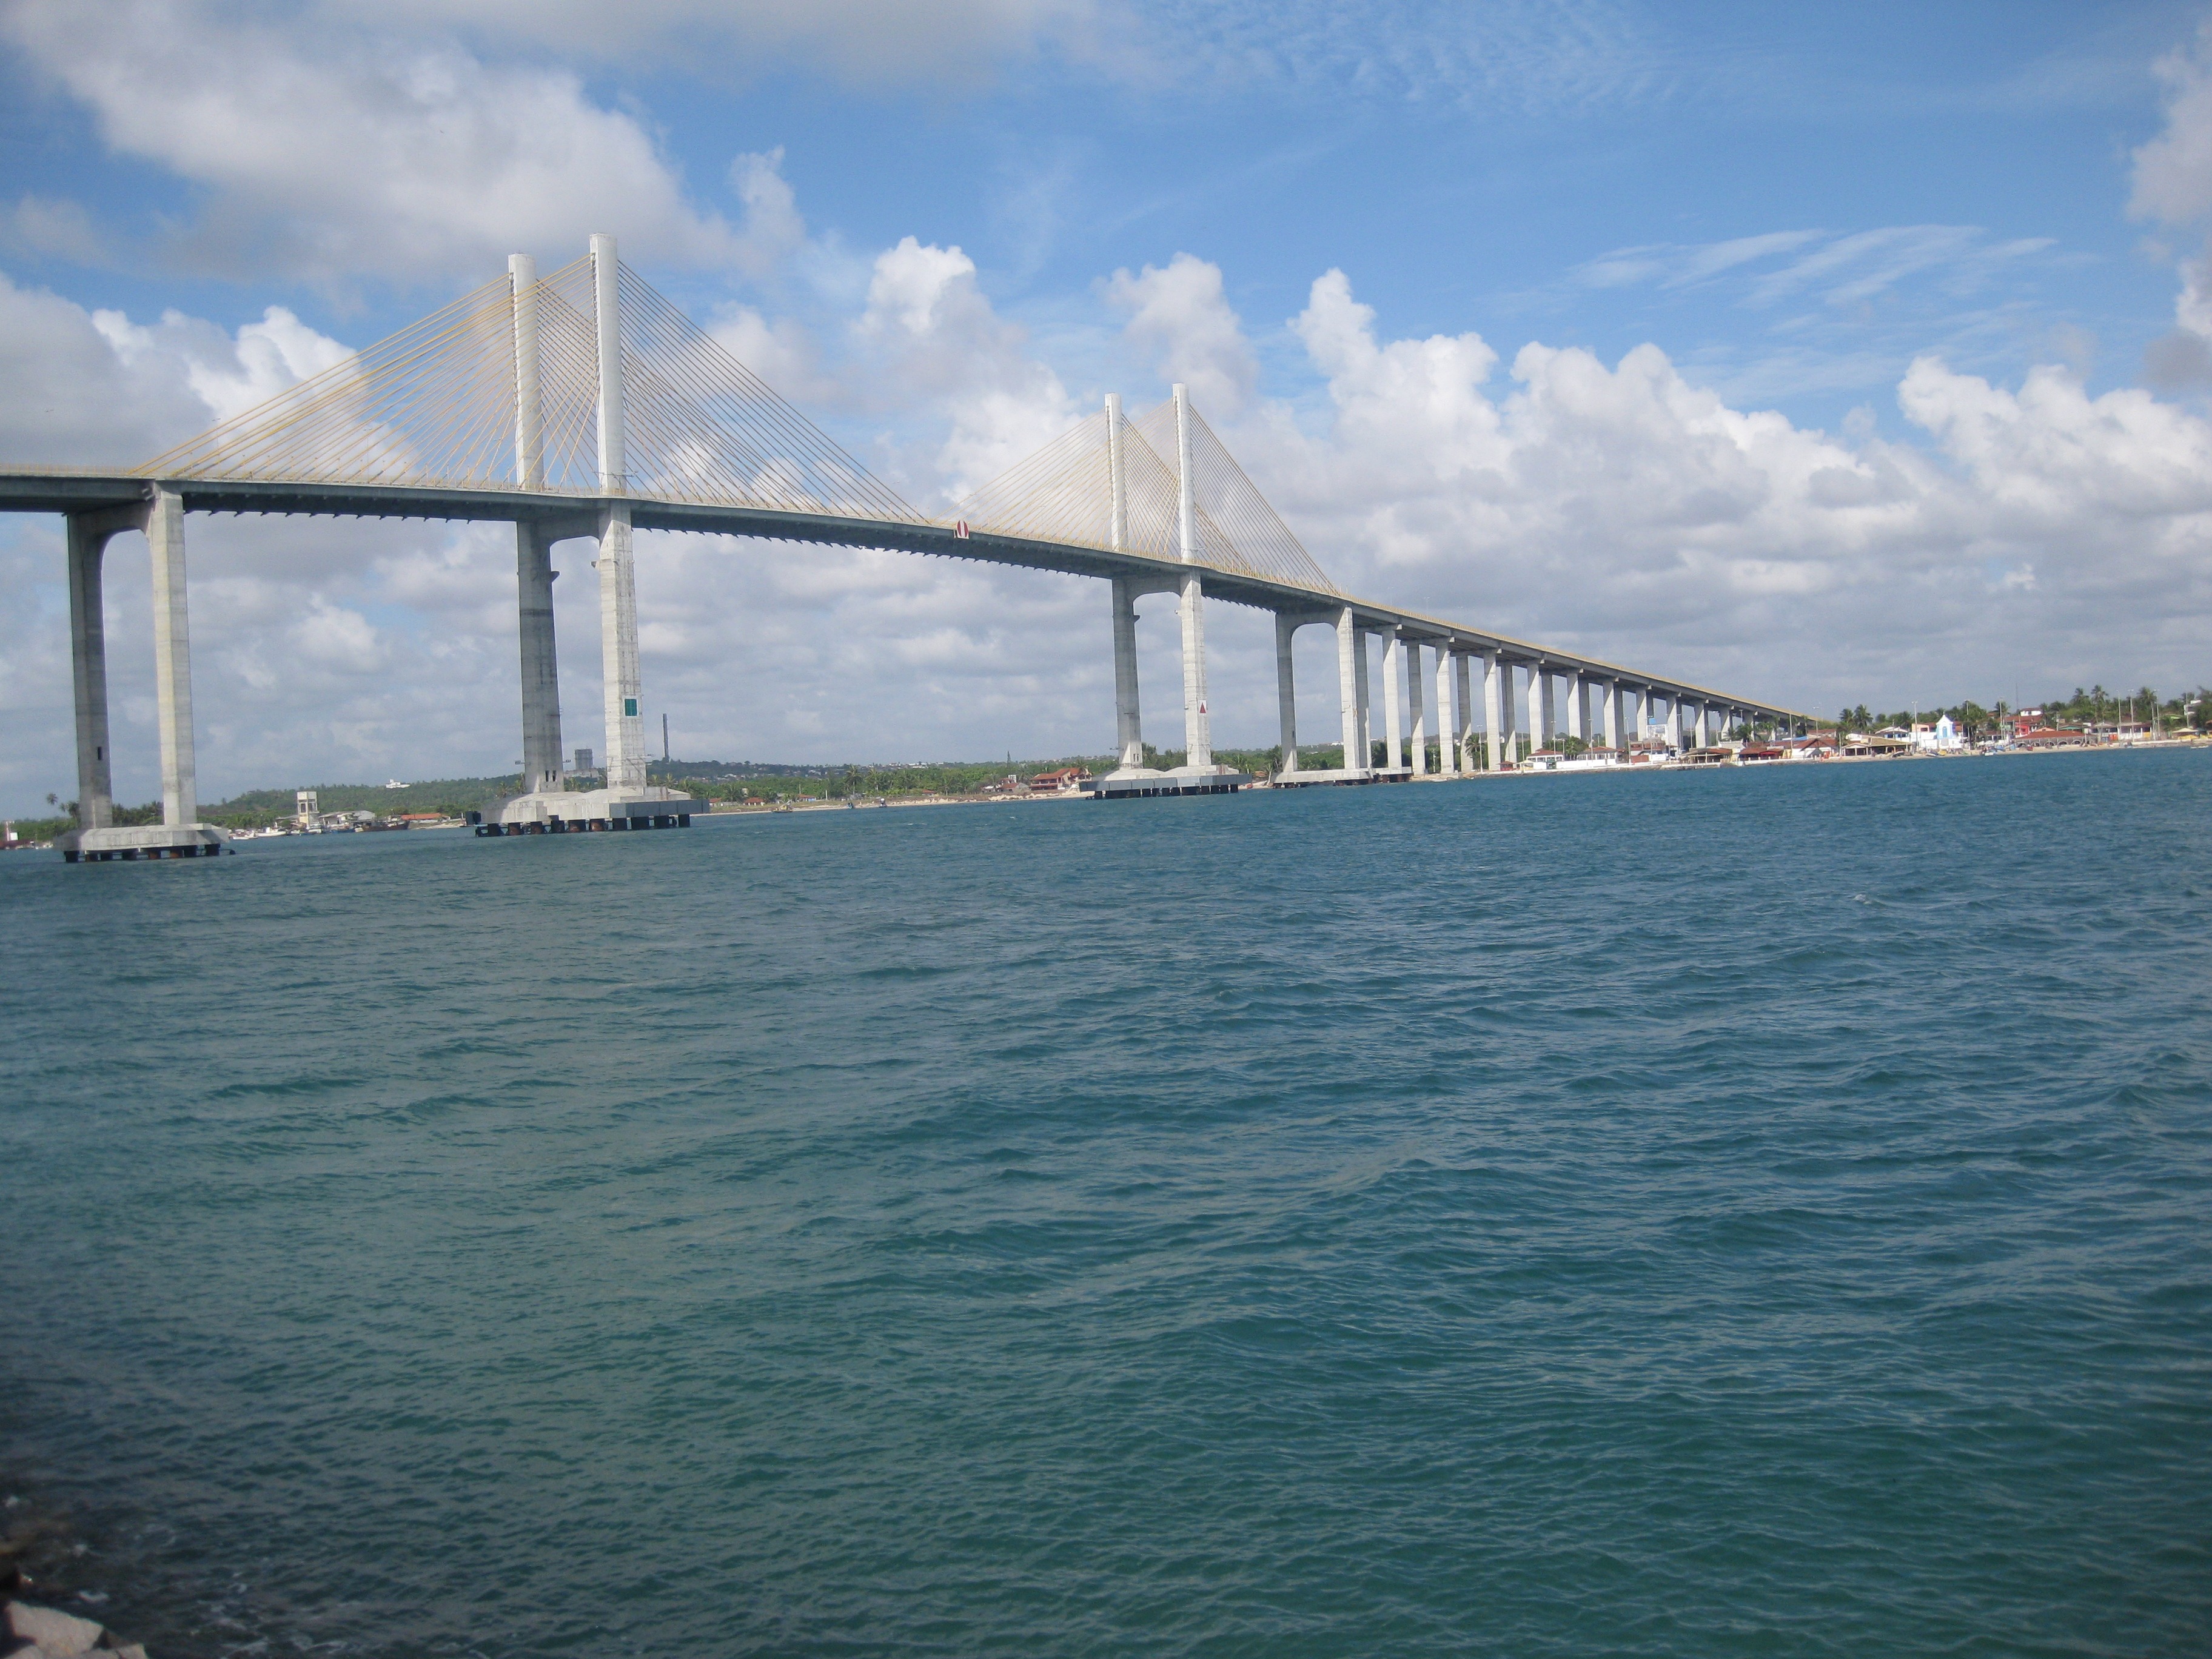
landscape, sea, coast, horizon, cloud, bridge, vehicle, bay, mar, channel, cable stayed bridge, nonbuilding structure